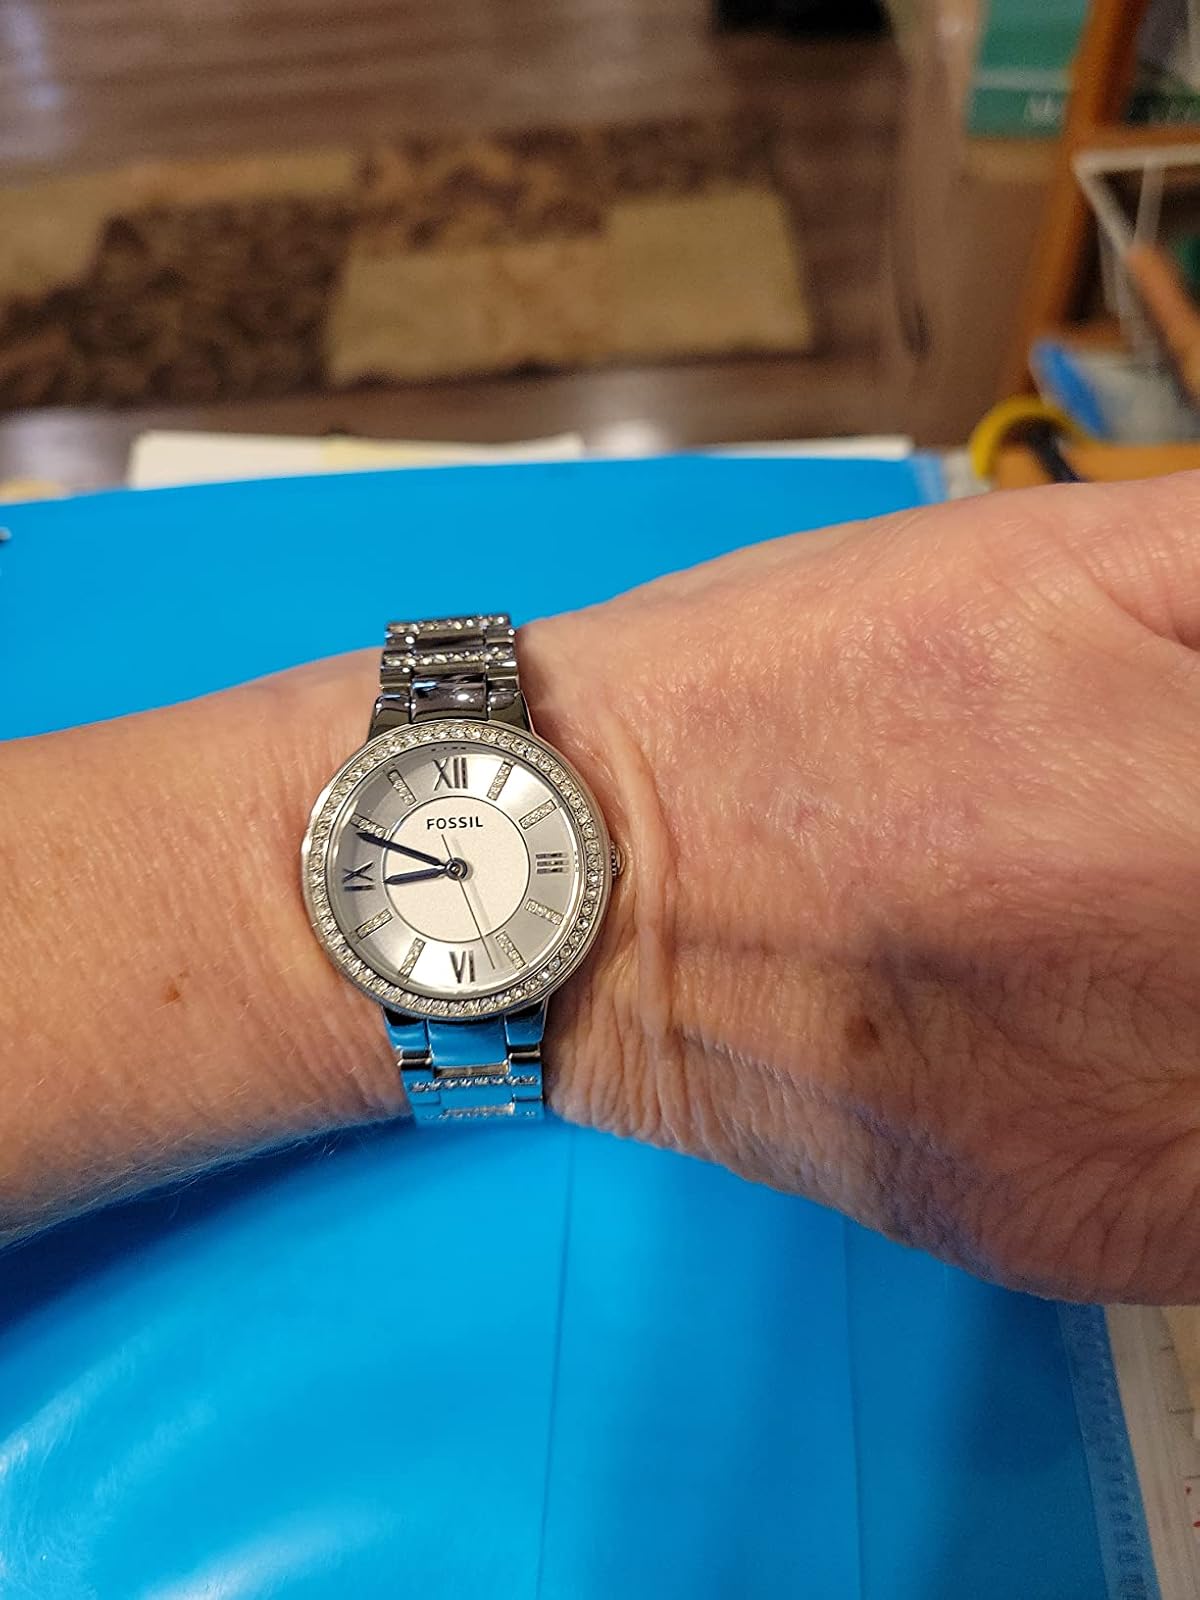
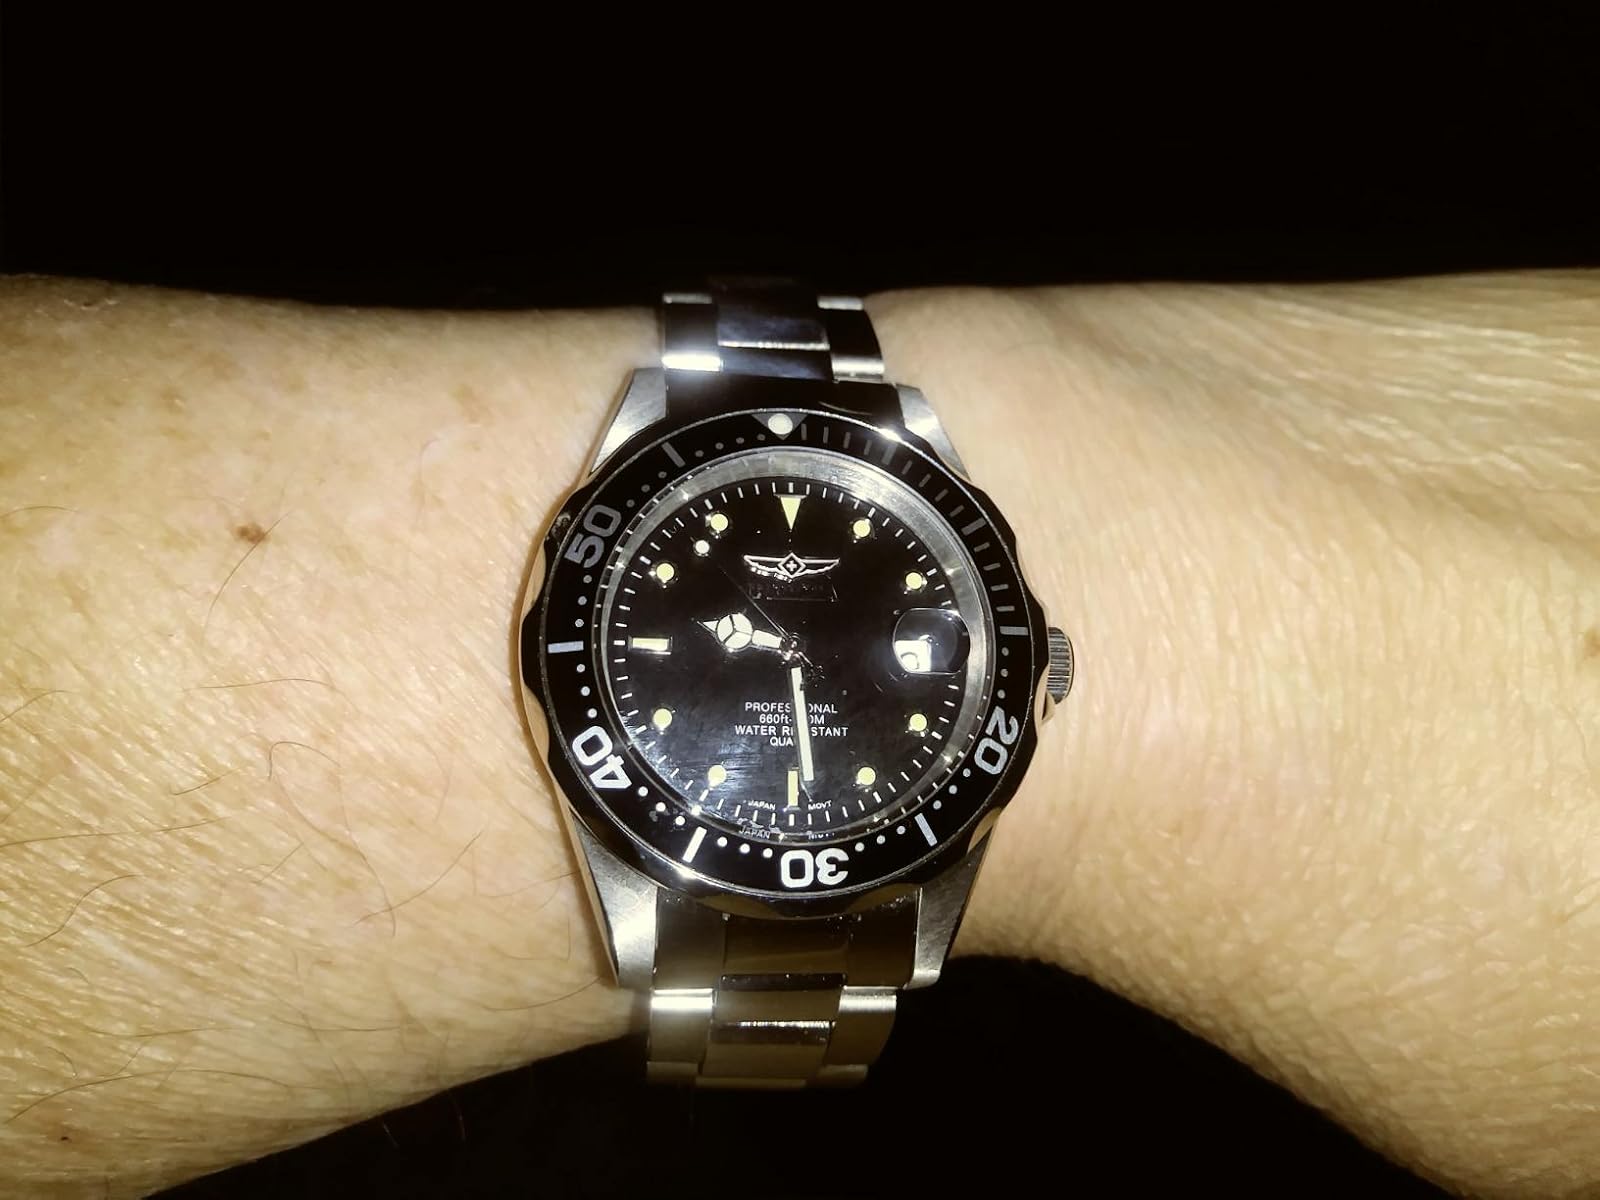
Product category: accessories_watch
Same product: no